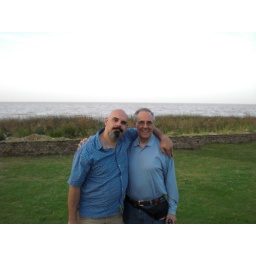
The coast near my house (well 15 minutes away)